Holy Week in Spain

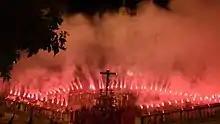
Holy Week in Jerez de la Frontera

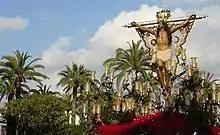
Holy Week in Jerez de la Frontera

The Holy Week of Jerez de la Frontera stands out for being one of the most important in Andalusia in terms of number of brotherhoods, quality in its carvings and iconographic sets. Its forty-five brotherhoods of penance fill the week from the Saturday of Passion to Easter Sunday with content befitting the historical roots of the celebration.